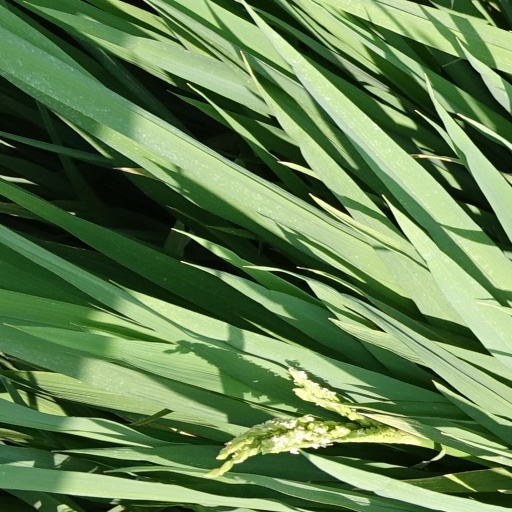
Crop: rice